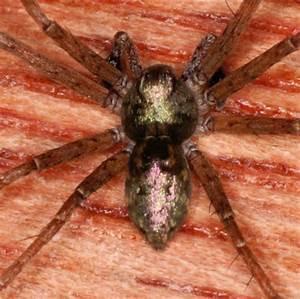
spider